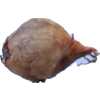
Label: onion